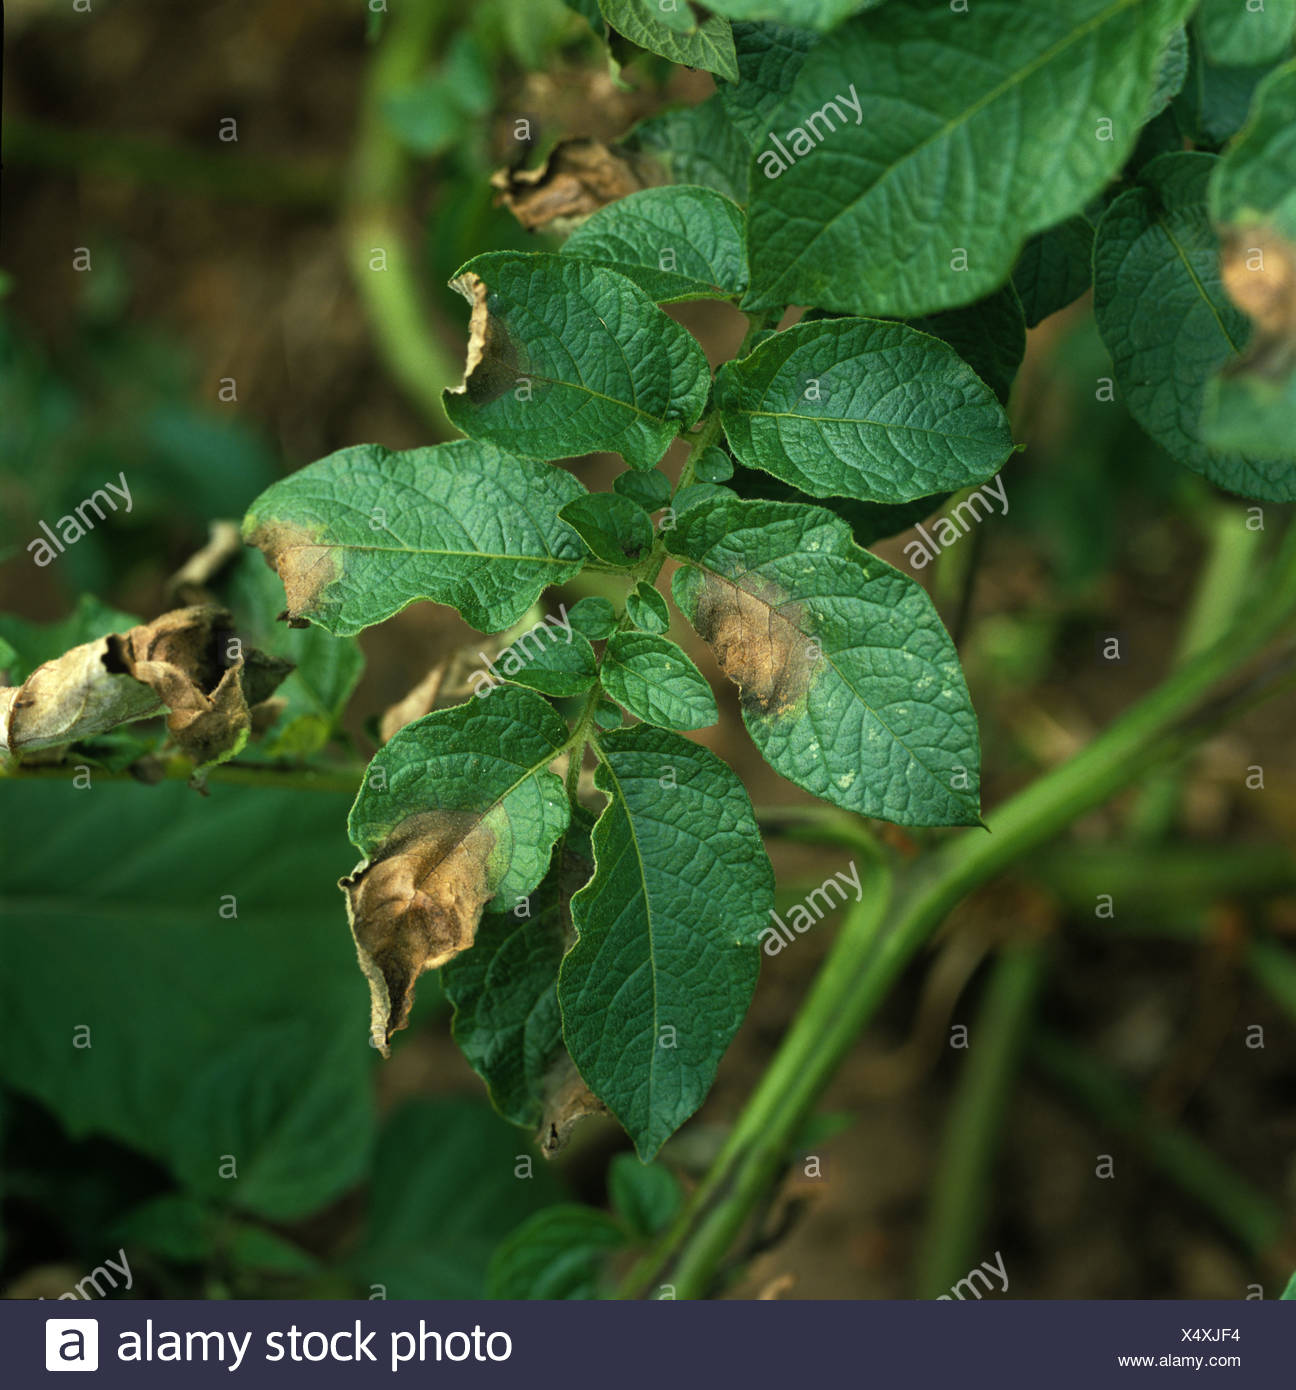
Labels: Potato leaf late blight, Potato leaf late blight, Potato leaf late blight, Potato leaf late blight